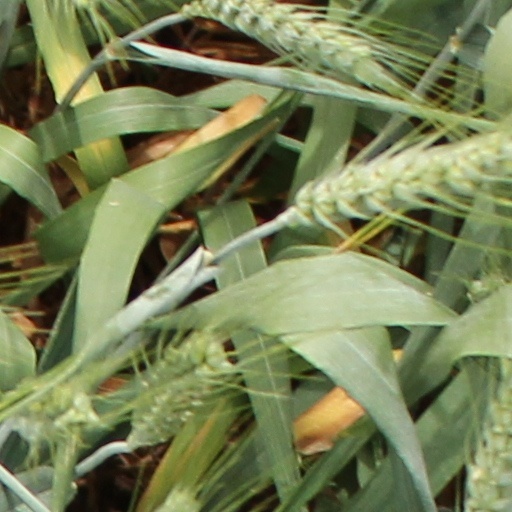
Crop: wheat